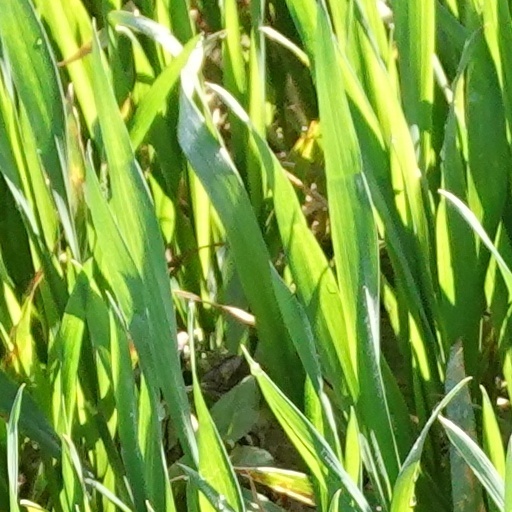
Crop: wheat